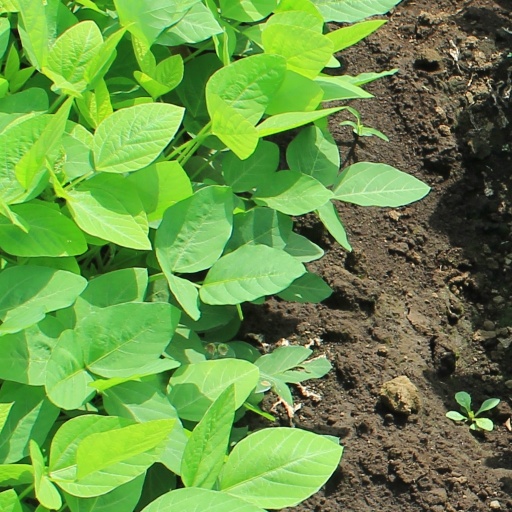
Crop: soybean